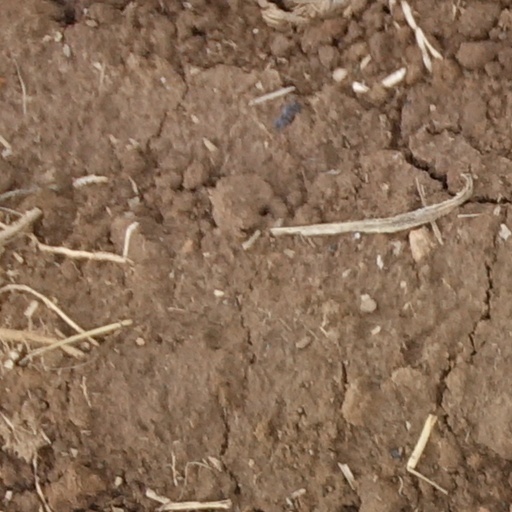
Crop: wheat